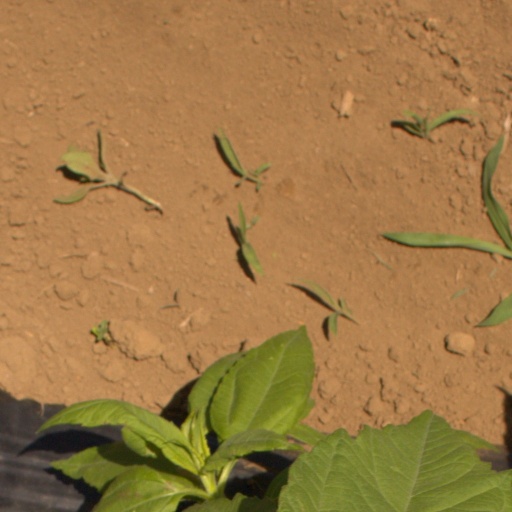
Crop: Jerusalem artichoke